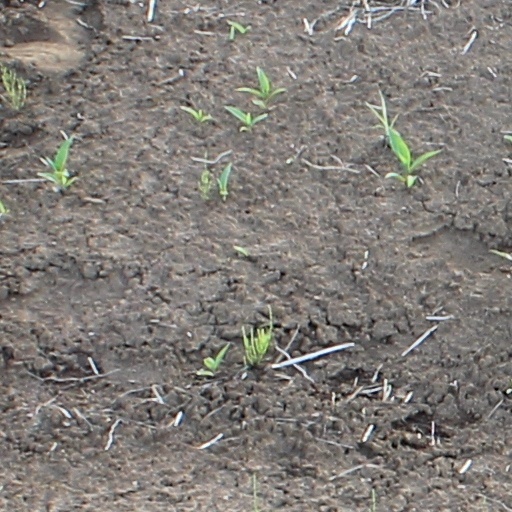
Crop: wheat